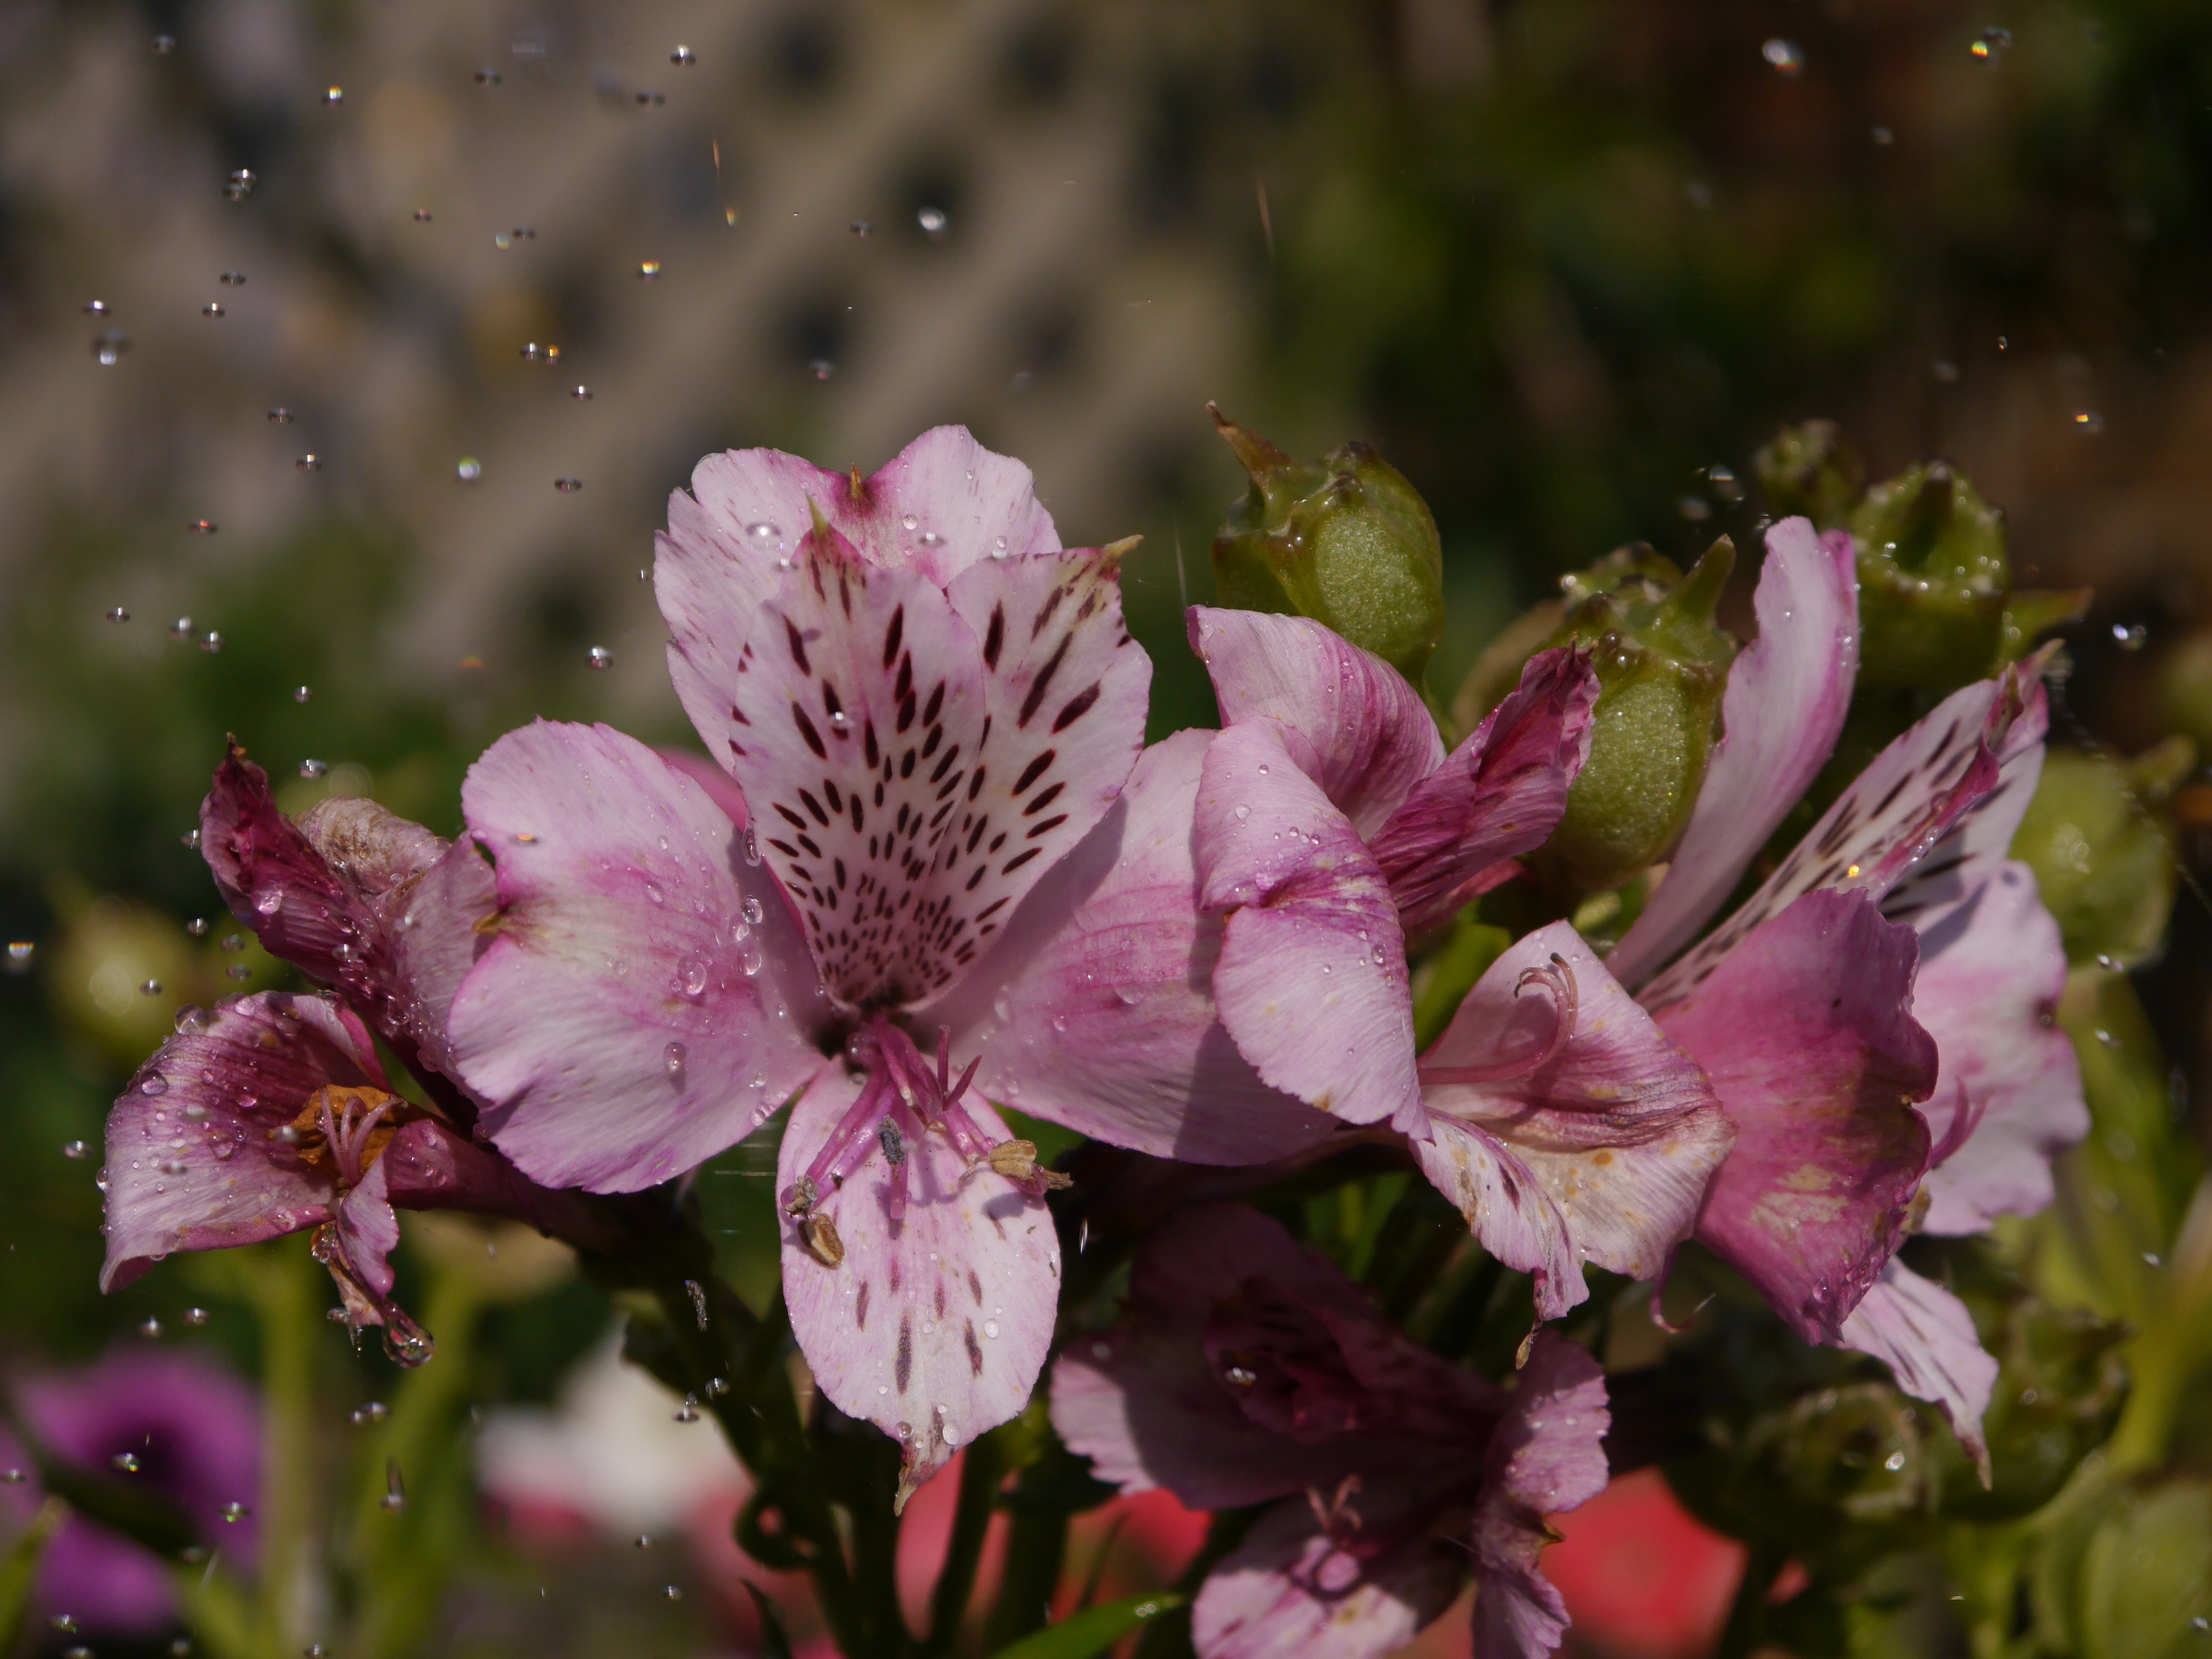
water, nature, blossom, plant, flower, petal, produce, botany, blooming, pink, flora, wildflower, shrub, delicate, macro photography, flowering plant, alstromeria, peruvian lily, land plant, alstroemeriaceae